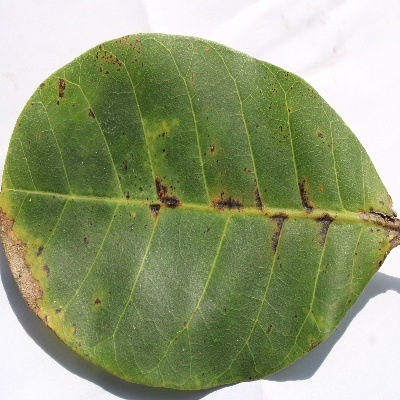
Crop: Cashew
Condition: anthracnose